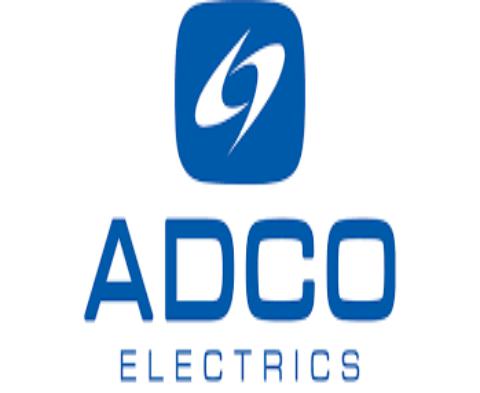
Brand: ADCO
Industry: Necessities